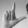
ASL letter: L